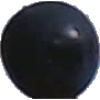
Label: blue_grape